Levallois technique

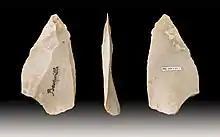
Levallois pointBeuzeville

The Levallois technique is a name given by archaeologists to a distinctive type of stone knapping developed around 250,000 to 400,000 years ago during the Middle Palaeolithic period. It is part of the Mousterian stone tool industry, and was used by the Neanderthals in Europe and by modern humans in other regions such as the Levant.